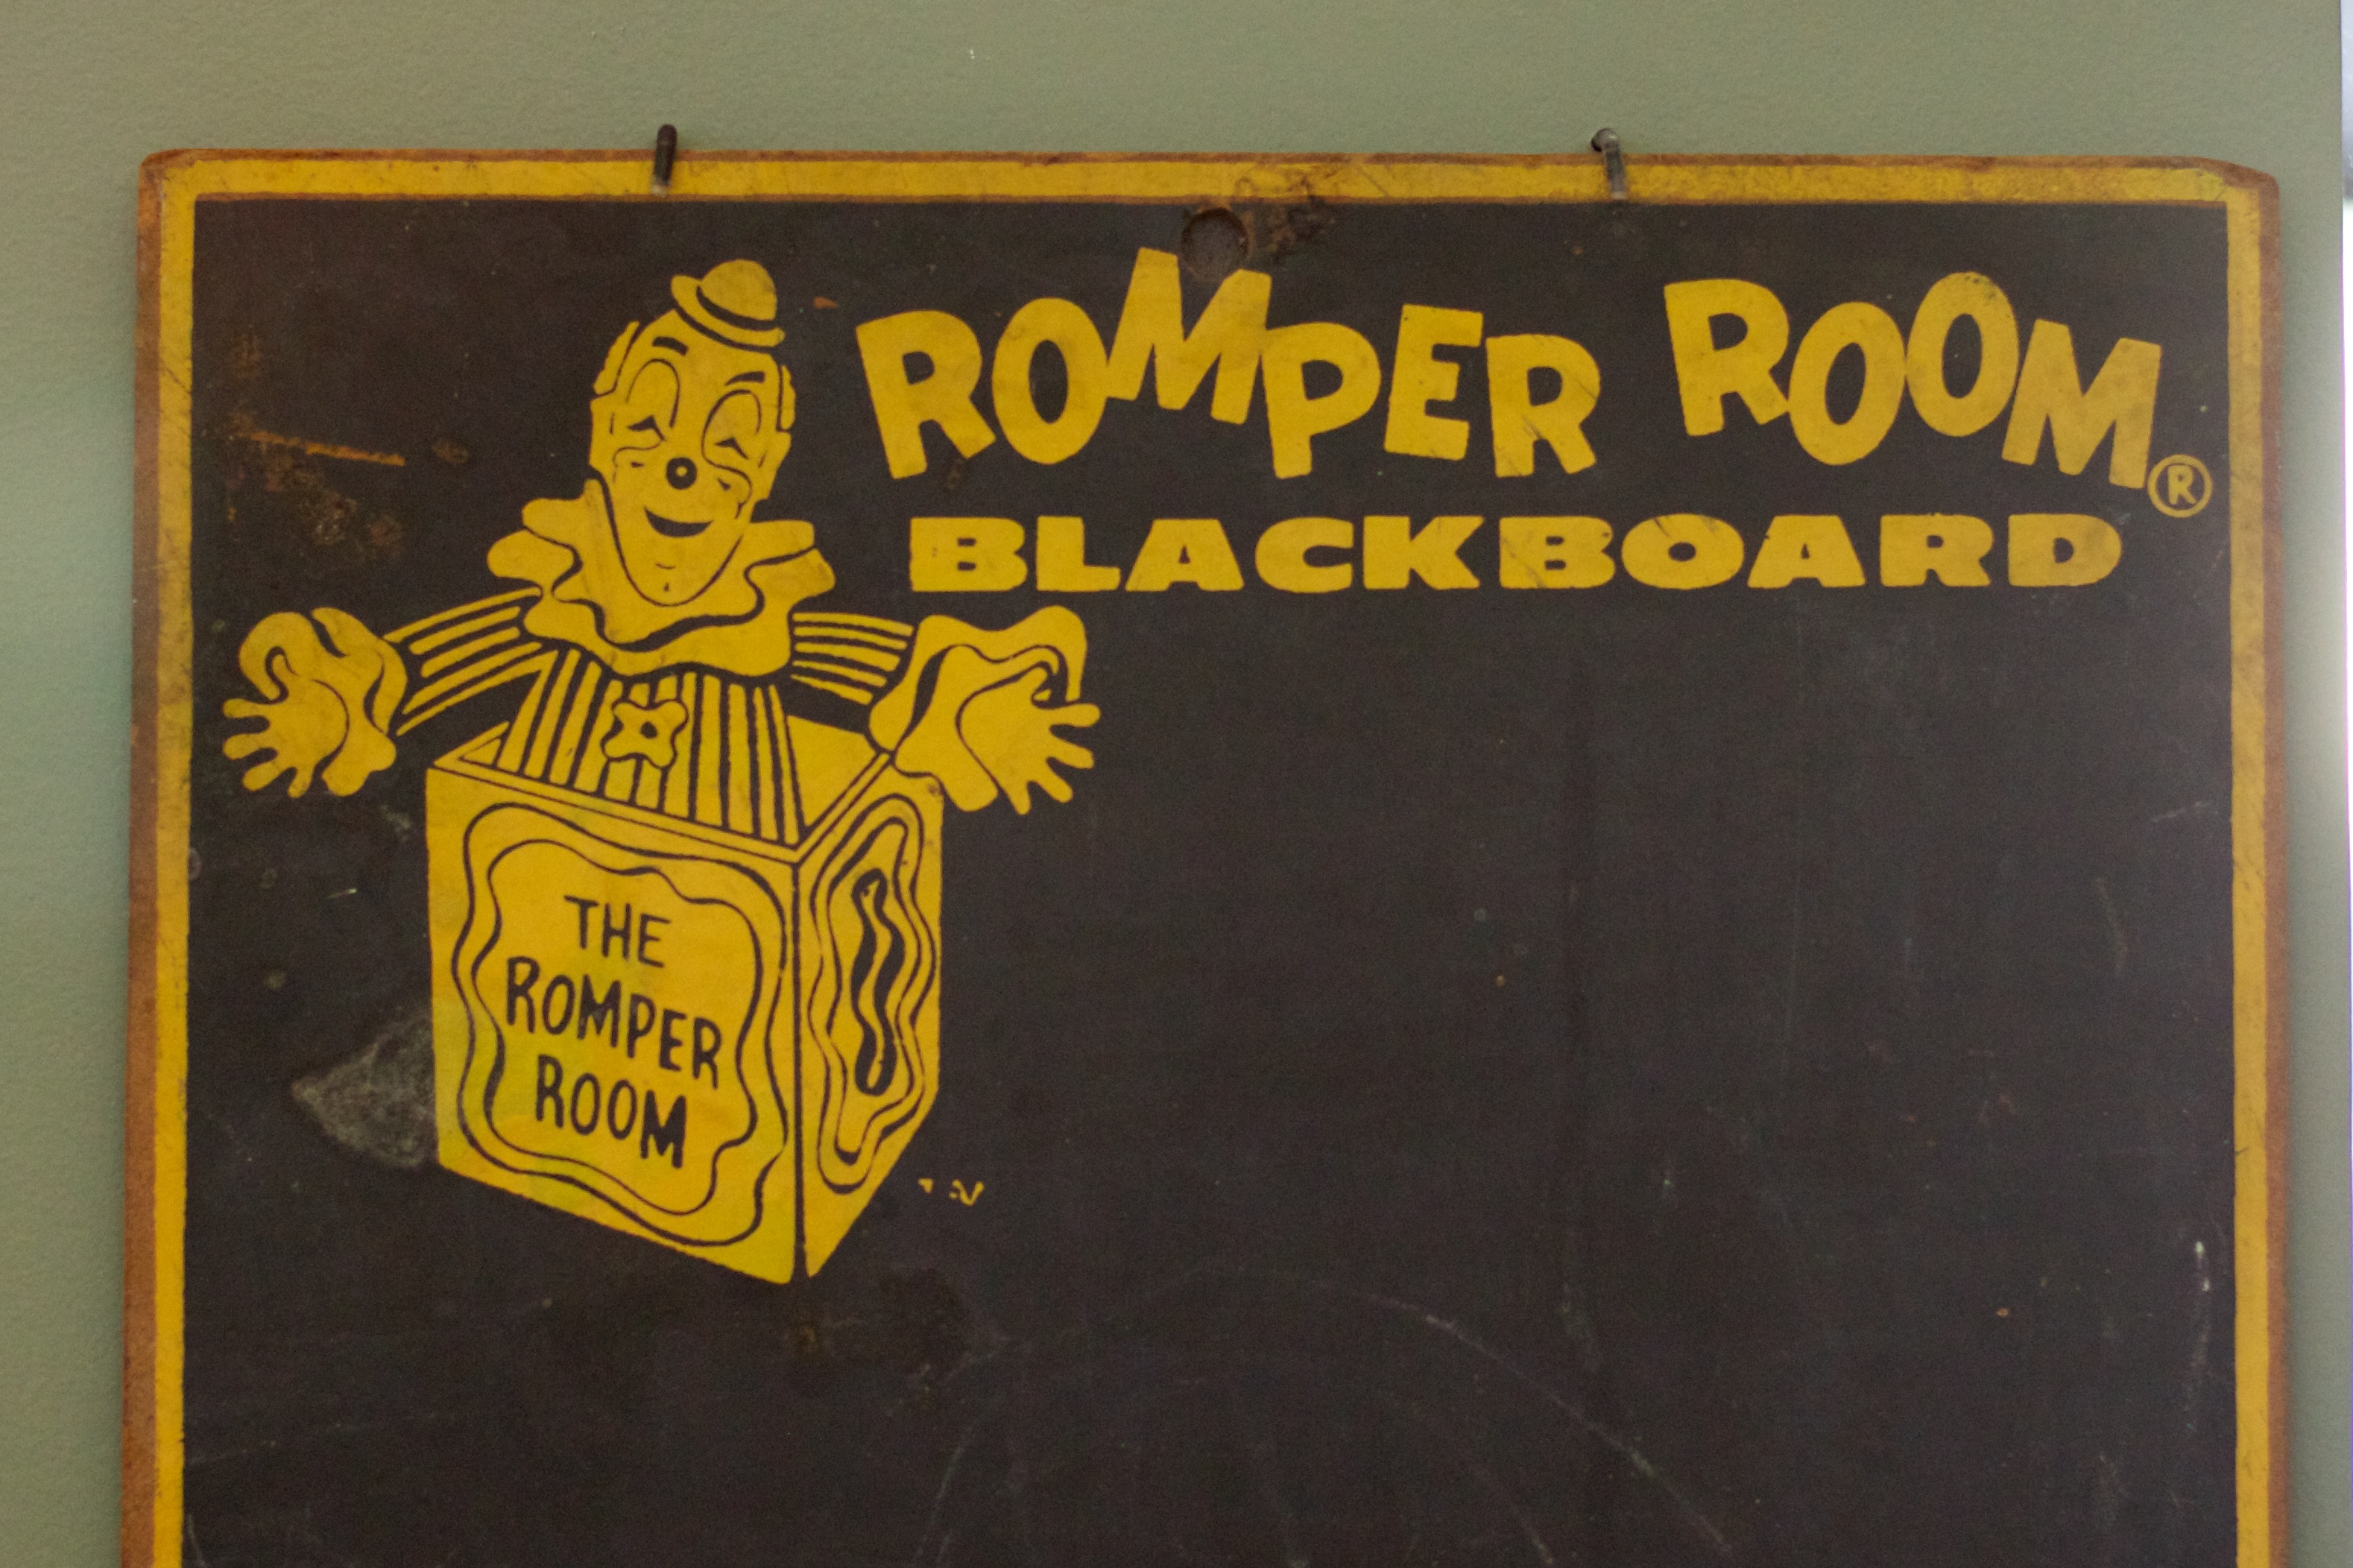
number, sign, television, tv, yellow, signage, art, poster, sfo